1552 Broadway

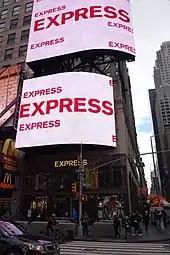
Billboards above the building

The building and eight others were refinanced for $43 million in 2003. NorthStar Realty sold the building in 2005 to Riese Management for $48 million, a rate of . By March 2011, Riese had placed the building for sale again, including the TGI Fridays restaurant at the base and the billboards above it. The building was sold that August to SL Green and Wharton Acquisitions for $136.6 million. The sale was valued at , much higher than the average rate of for high-quality office buildings in New York City. The sale helped to clear the debt load of Riese, operator of the TGI Fridays. During TGI Fridays' occupancy, 1552 Broadway had become rundown and was indistinguishable from the other Times Square buildings with billboards.